Theodore Parker Unitarian Universalist Church

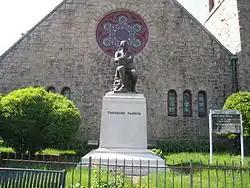

Theodore Parker Unitarian Universalist Church is a historic church building at 1859 Centre Street in the West Roxbury neighborhood of Boston, Massachusetts. Built in 1900 to a design by West Roxbury native Henry M. Seaver, it is a locally significant example of Normanesque architecture, and is adorned by stained glass windows created by Louis Comfort Tiffany and his firm. The church was listed on the National Register of Historic Places in 2020. The congregation it houses was founded in 1712, and is named for the influential Transcendentalist and abolitionist Theodore Parker, who was the congregation's minister in the 1840s.